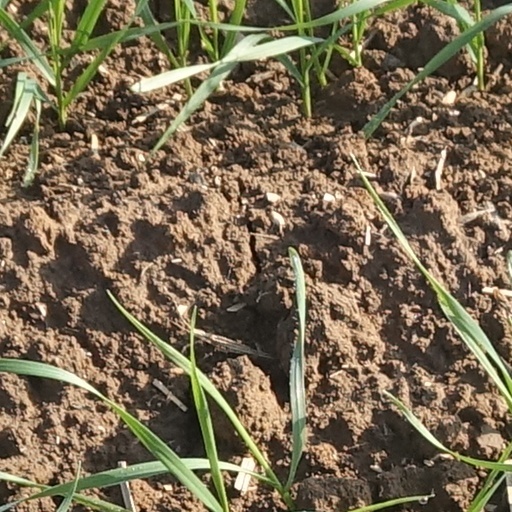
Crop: wheat